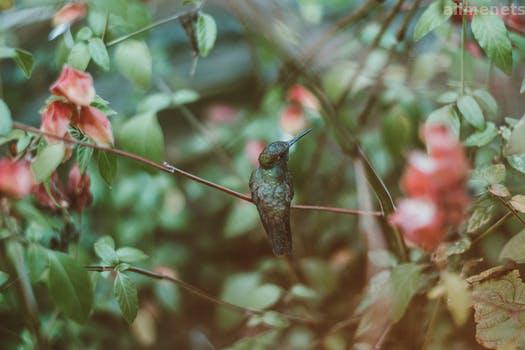
Label: Watermark